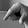
ASL letter: Q